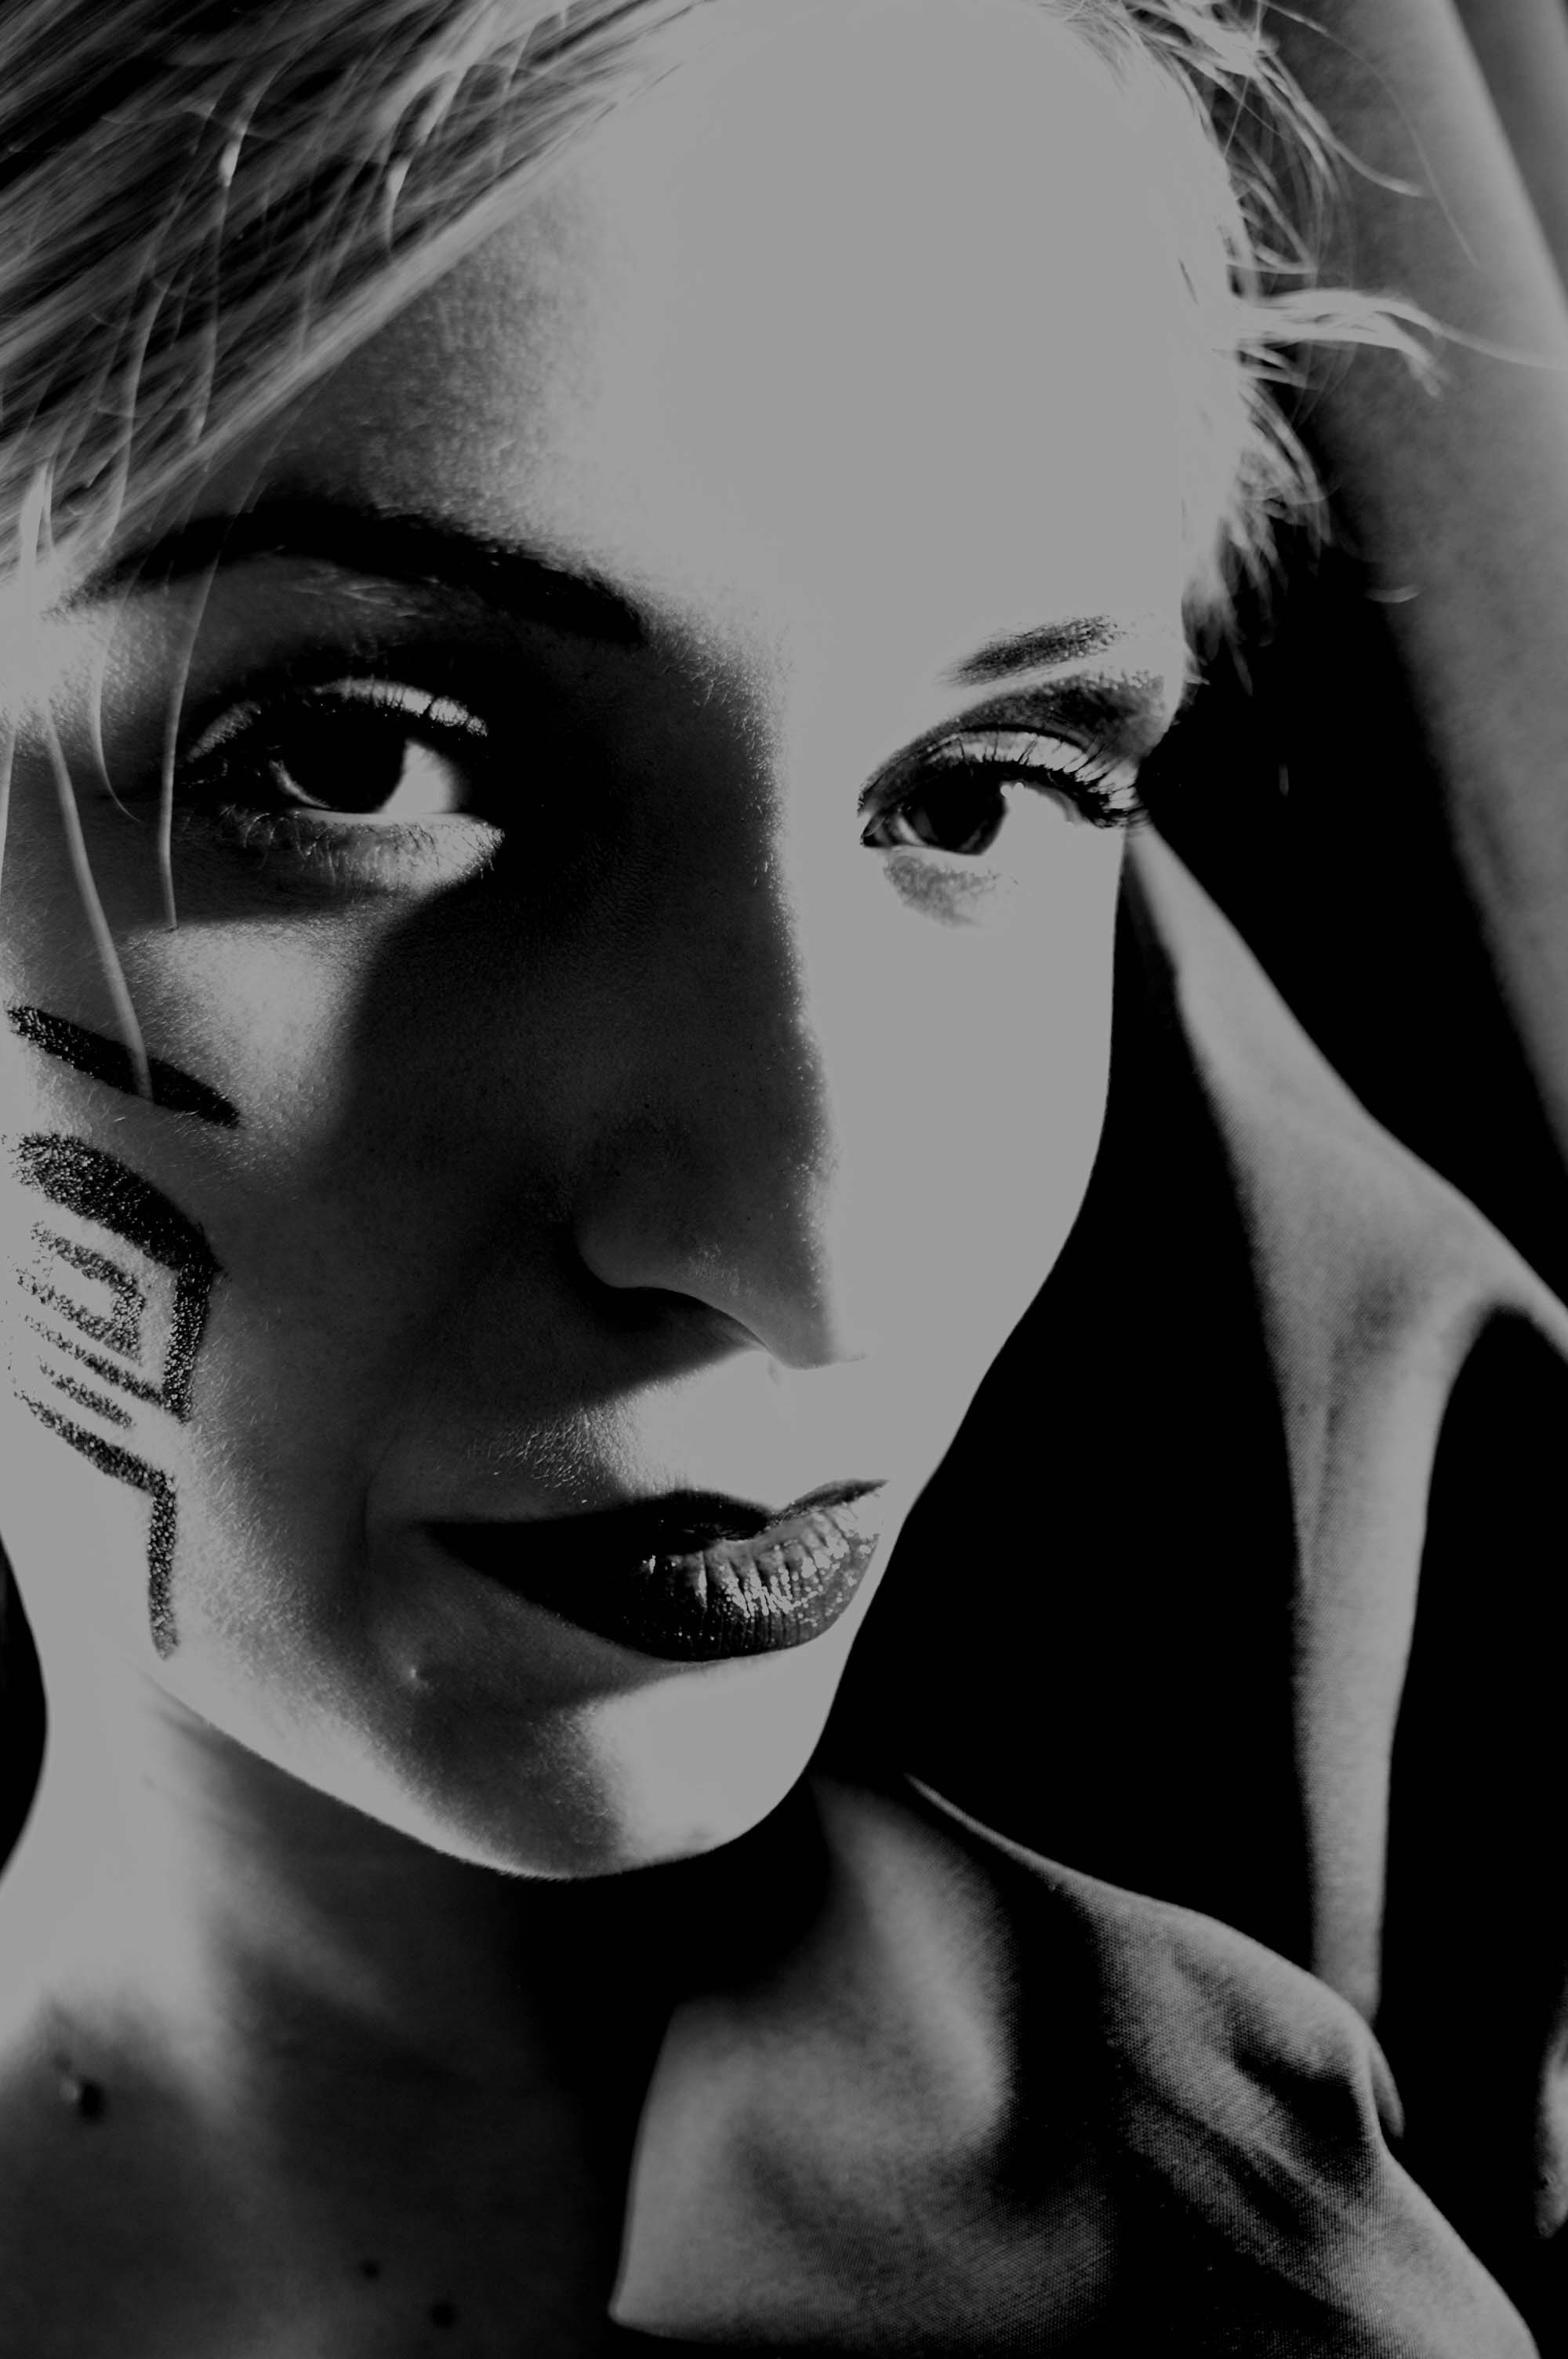
person, black and white, girl, woman, photography, portrait, model, human, black, monochrome, lip, smile, eyebrow, eyelash, close up, black hair, face, nose, cheek, eye, beauty, photo shoot, face painting, forehead, jaw, chin, monochrome photography, portrait photography, computer wallpaper